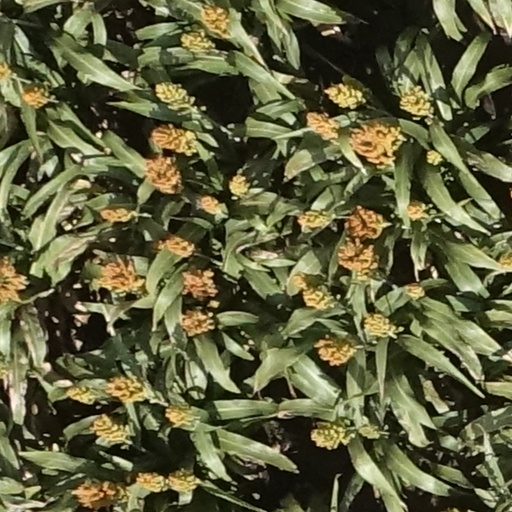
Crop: sorghum